California State Route 39

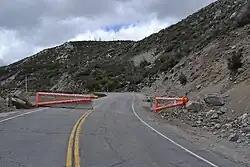
SR 39 closure in the San Gabriel Mountains

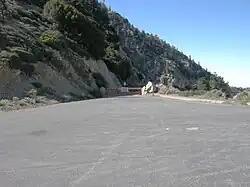
Locked gate at northern terminus of Highway 39

After the road's completion, there were frequent closures along SR 39 through the San Gabriel Valley. During the winter of 1978, following a period of heavy rainfall, a rockslide damaged the northernmost stretch of SR 39 near Crystal Lake to the road's terminus at SR 2, at Islip Saddle. This resulted in the permanent closure of a portion of SR 39. In 1990, Caltrans started maintaining the damaged sections by restoring culverts and adding berms. The transit agency offered the closed portion of the road to the United States Forest Service, which would only accept it if the road was returned to a wild state, a proposition considered to be more costly than reconstruction. During the 1997–98 El Niño event, heavy rainfall caused another rockslide that damaged sections still under construction. Following a Caltrans study, which determined that the road's reopening would not harm the environment, the closed portion was reopened as a service road and emergency route in February 2003. In June 2006, California authorized funding to conduct a three-year-long environmental impact report. It was predicted that a reopened SR 39 would reduce travel time by around 50% between Mount Waterman and Pasadena, shortening the drive from about two hours to one. According to Caltrans, work could begin in 2009 on reconstruction, as well as the installation of safety features to prevent future slides from damaging the roadway.